Madame Claude (film)

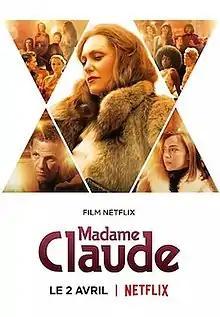
Promotional poster

Madame Claude is a 2021 biographical film created and released by Netflix about the infamous French brothel-keeper Madame Claude.